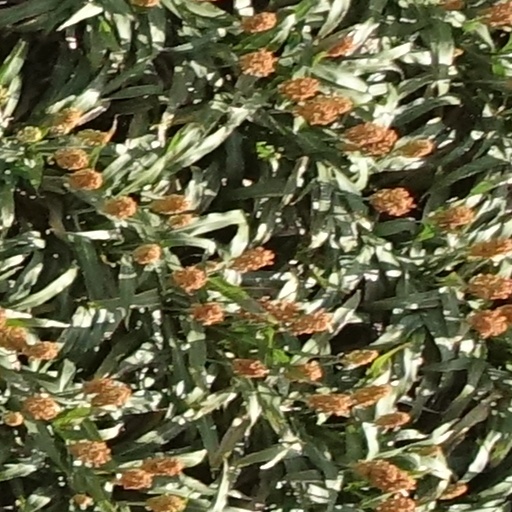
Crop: sorghum